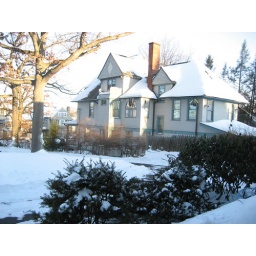
The house next door is picturescque in winter